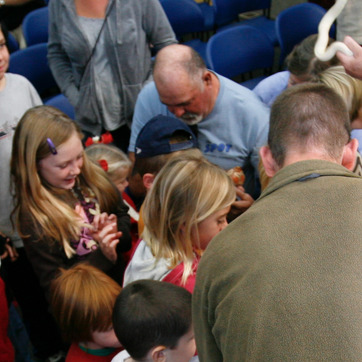
Material: hair